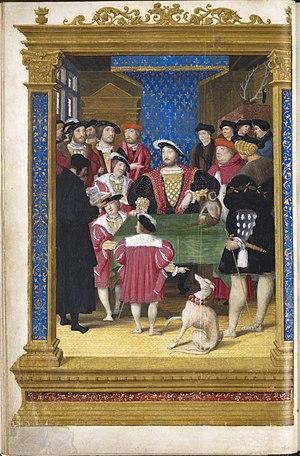
L'histoire de France commence avec les premières occupations humaines du territoire correspondant au pays actuel. Aux groupes présents depuis le Paléolithique et le Néolithique, sont venues s'ajouter, à l'Âge du bronze et à l'Âge du fer, des vagues successives de Celtes, puis au IIIᵉ siècle de peuples germains et au IXᵉ siècle de scandinaves appelés Normands.
Le château de Nantouillet est un château de type Renaissance, édifié dans les années 1520 sur Nantouillet en Seine-et-Marne.